Fort Myers Mighty Mussels

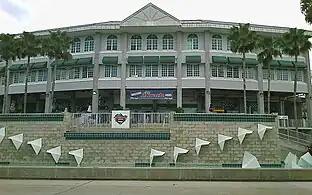
Hammond Stadium

The Miracle were sold again a year later to the Marv Goldklang Group. Mike Veeck (son of Hall of Fame inductee Bill Veeck, and author of the book, "Fun is Good") also became part owner of the organization while Murray and Buffett still maintained their shares as well.